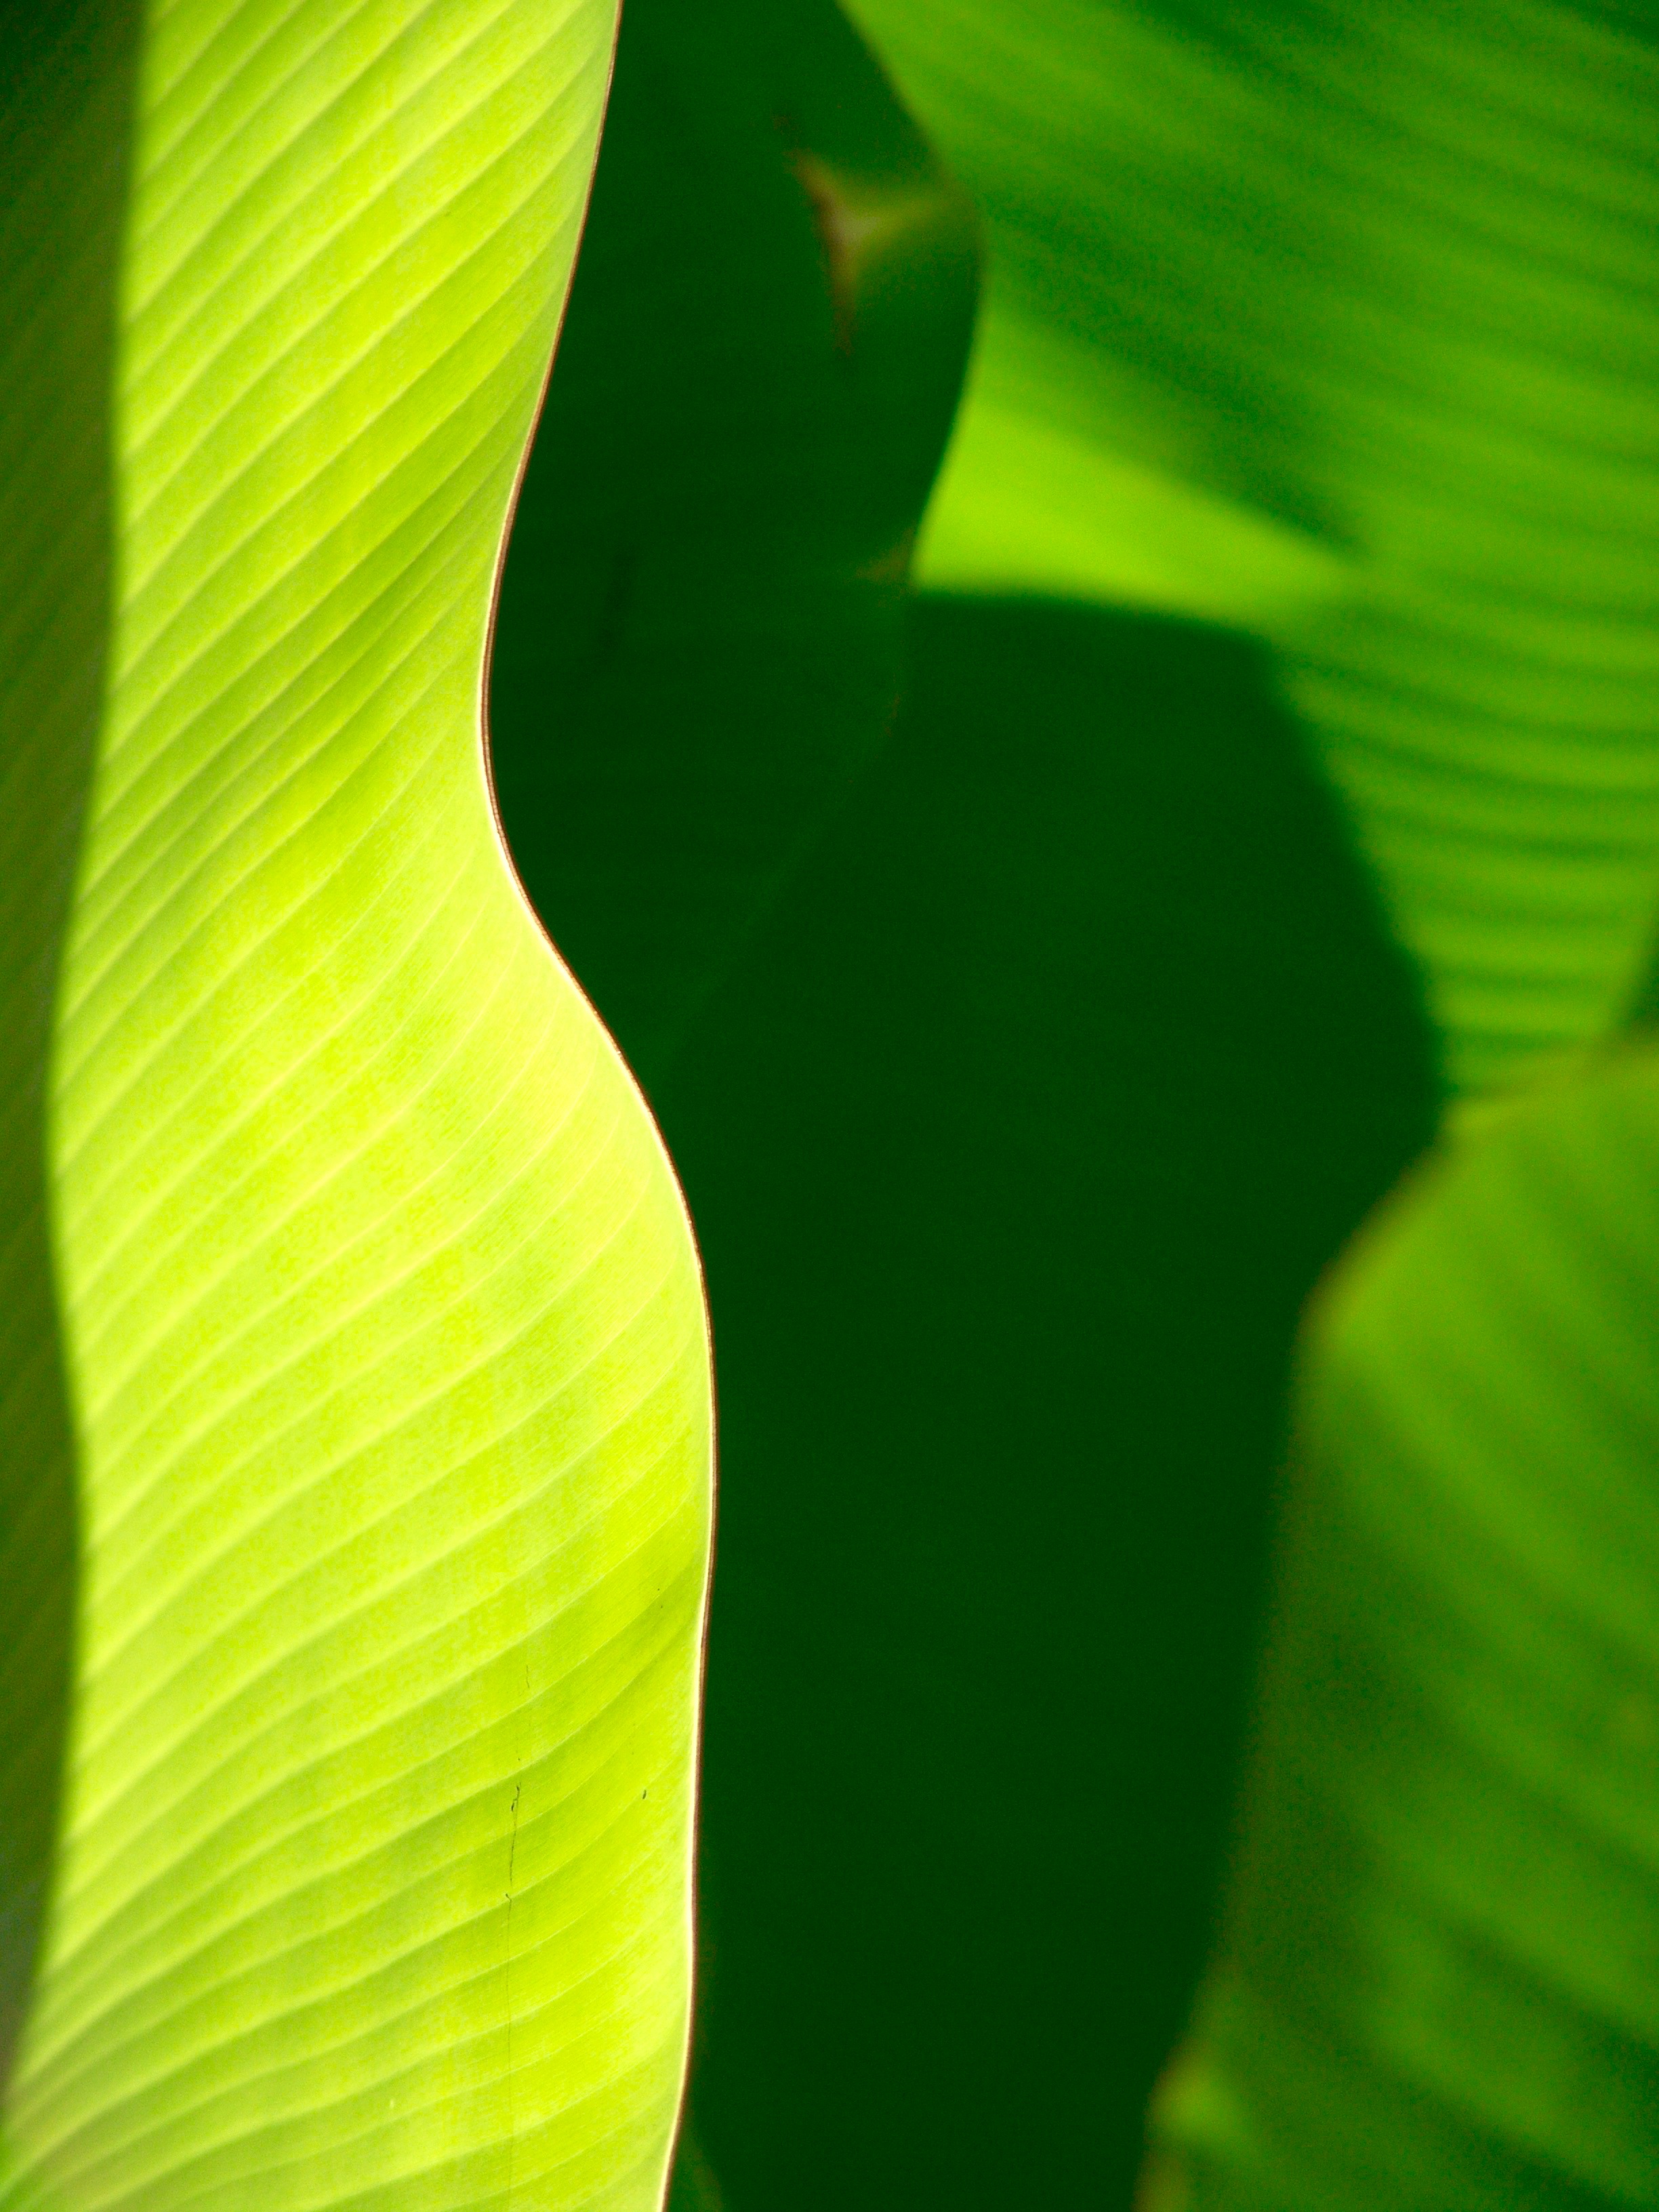
tree, grass, light, plant, photography, palm tree, sunlight, leaf, flower, petal, green, palm, tropical, color, botany, yellow, flora, frond, close up, banana leaf, exotic, macro photography, palm leaf, palm fronds, plant stem, computer wallpaper, arecales